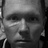
Emotion: neutral